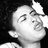
Emotion: sad